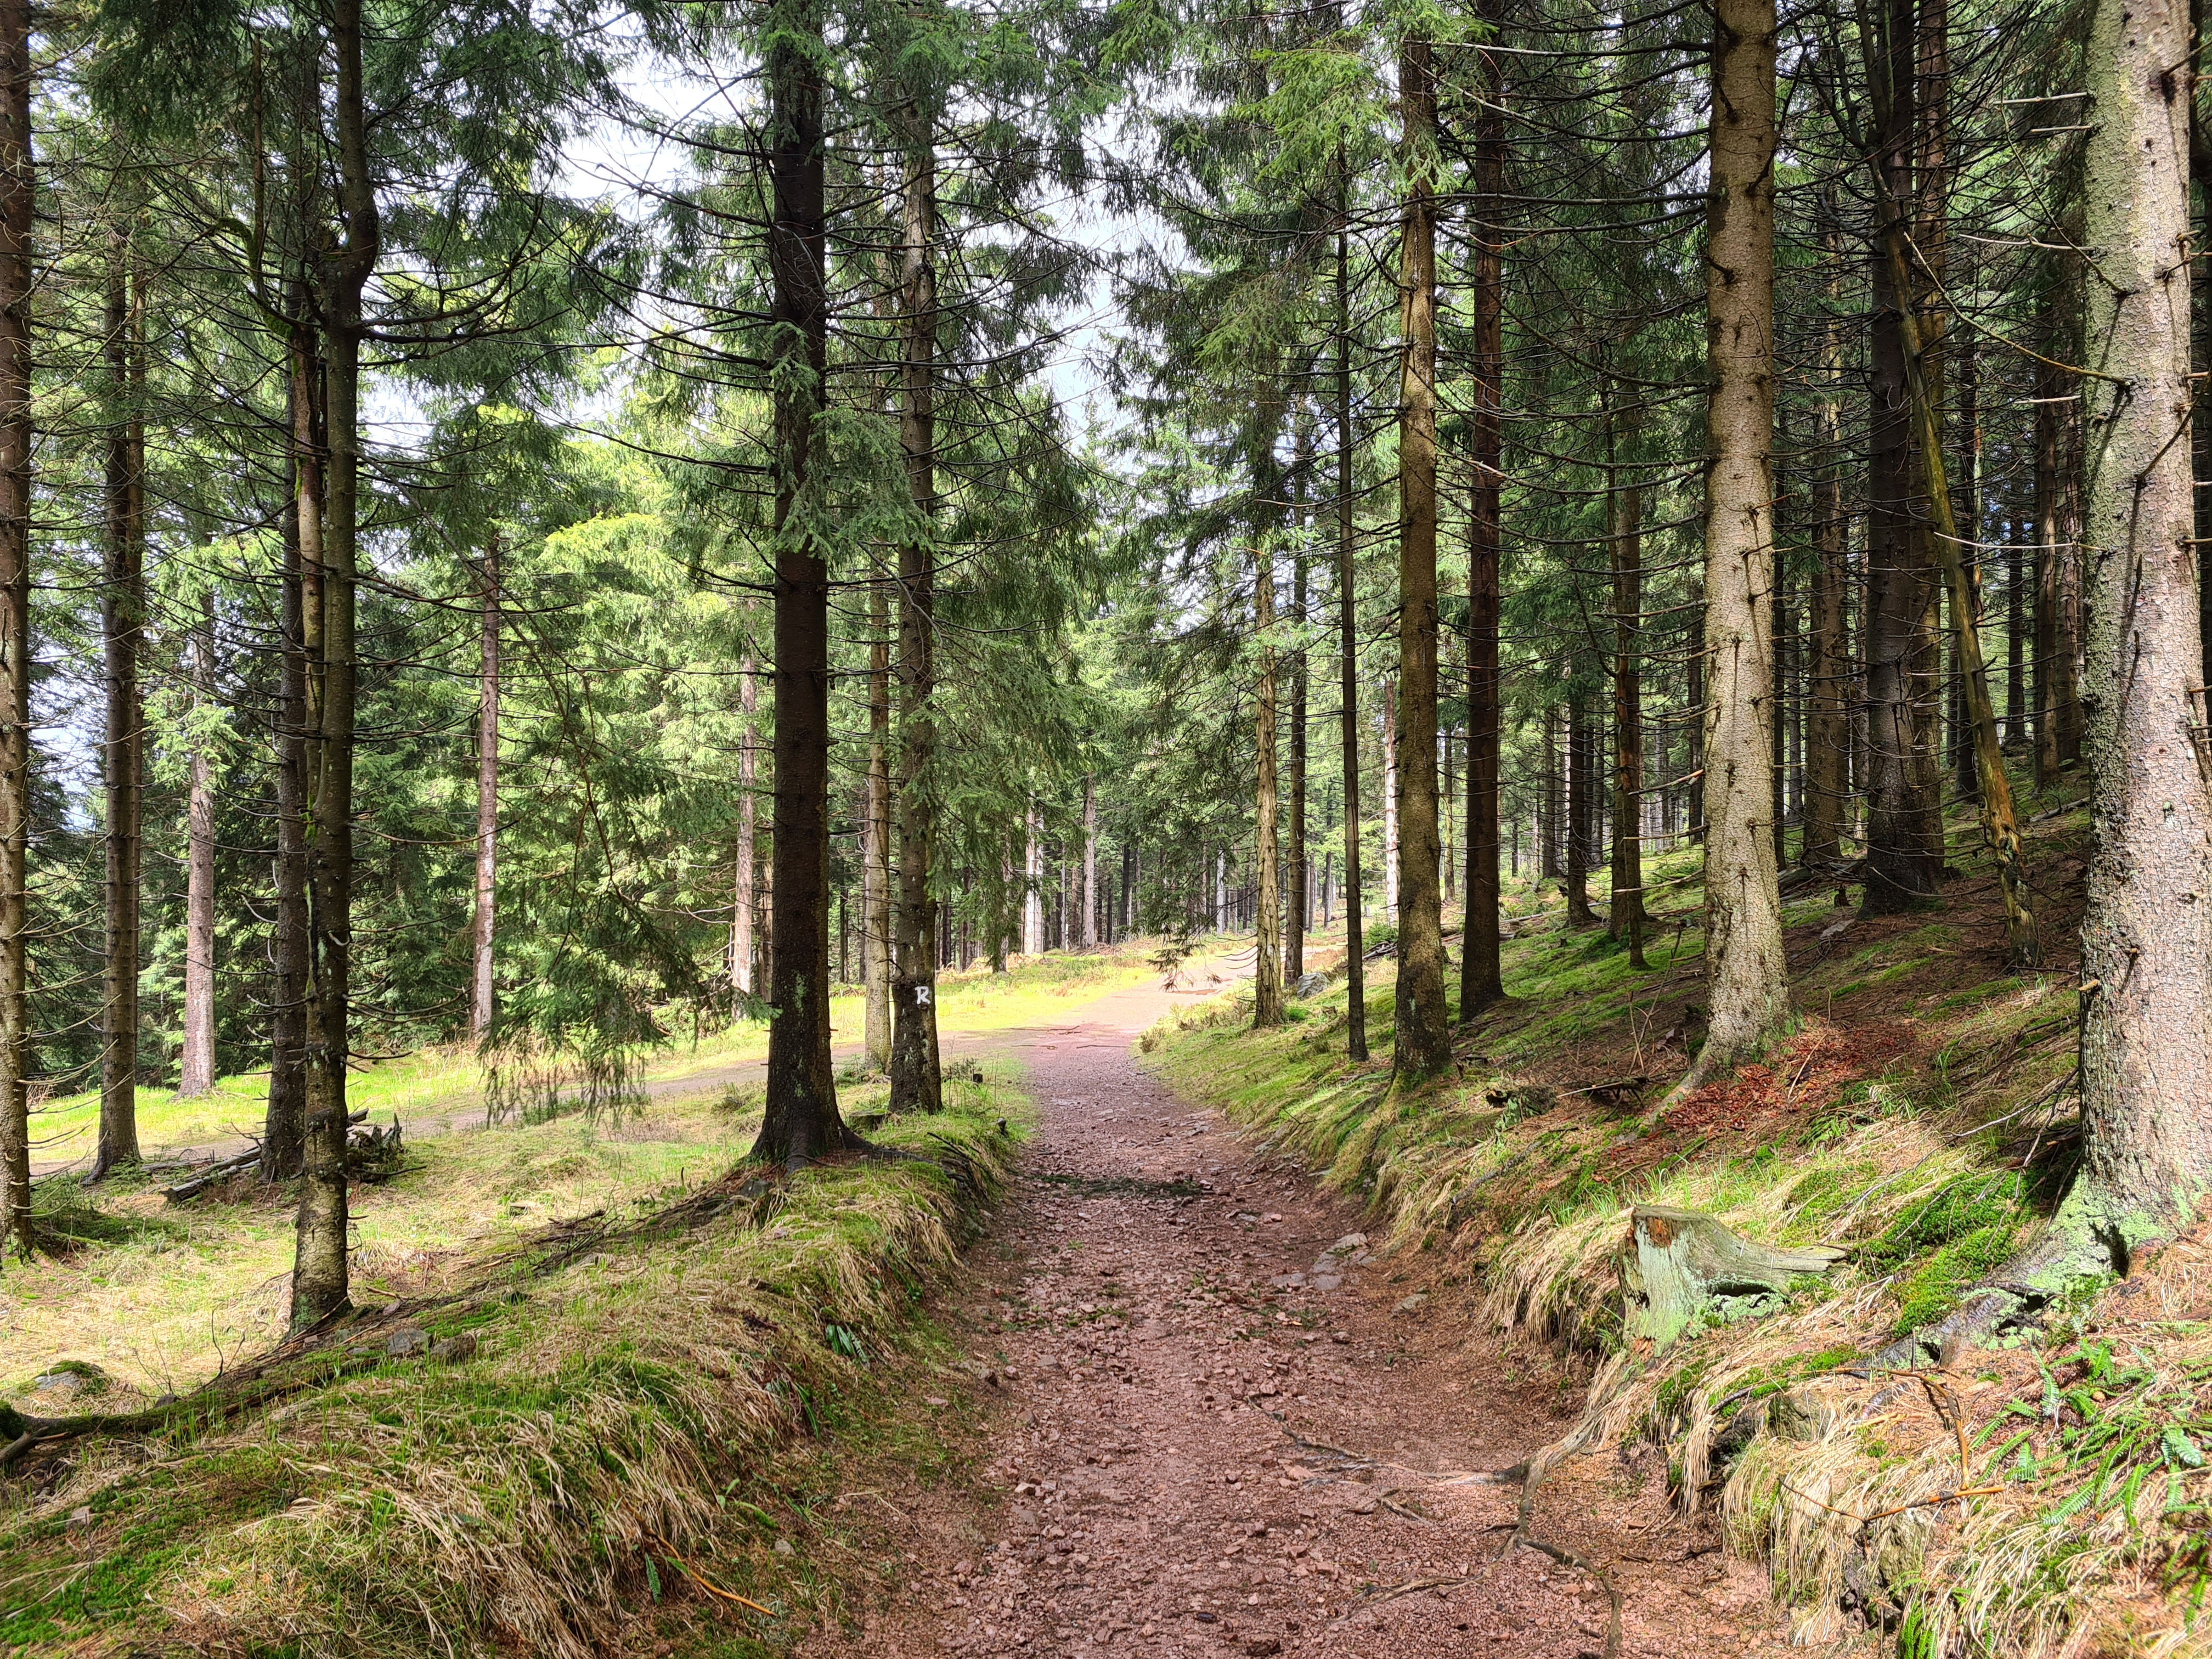
natural, plant, plant community, ecoregion, tree, wood, natural landscape, larch, branch, terrestrial plant, trunk, sunlight, thoroughfare, biome, grass, deciduous, evergreen, road, landscape, groundcover, road surface, spruce fir forest, forest, trail, temperate broadleaf and mixed forest, dirt road, grove, path, woodland, soil, jungle, conifer, temperate coniferous forest, tropical and subtropical coniferous forests, Northern hardwood forest, valdivian temperate rain forest, riparian forest, old growth forest, rainforest, plantation, fir, autumn, pine, asphalt, subshrub, pine family, vascular plant, wildlife